Víctor Reyes

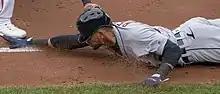
Reyes with the Tigers in 2018

On December 14, 2017, the Detroit Tigers selected Reyes from the Arizona Diamondbacks organization with the first selection of the 2017 Rule 5 draft. Reyes made the Tigers' 2018 Opening Day 25-man roster. Reyes made his major league debut with the Tigers on April 1, but left the game early after a spike cut his arm. Through the first half of the season, Reyes played sparingly, primarily serving as a pinch runner for Víctor Martínez or as a late-inning defensive replacement. Through the 2018 All-Star break, Reyes was hitting .221 in only 96 plate appearances. On September 2, Reyes hit his first career major league home run, a solo shot off Sonny Gray of the New York Yankees. Reyes also went 4-for-5 in the contest for his first career four-hit game. He would finish the 2018 season hitting .222 with 1 home run in 212 at-bats. He also stole 9 bases in 10 attempts.